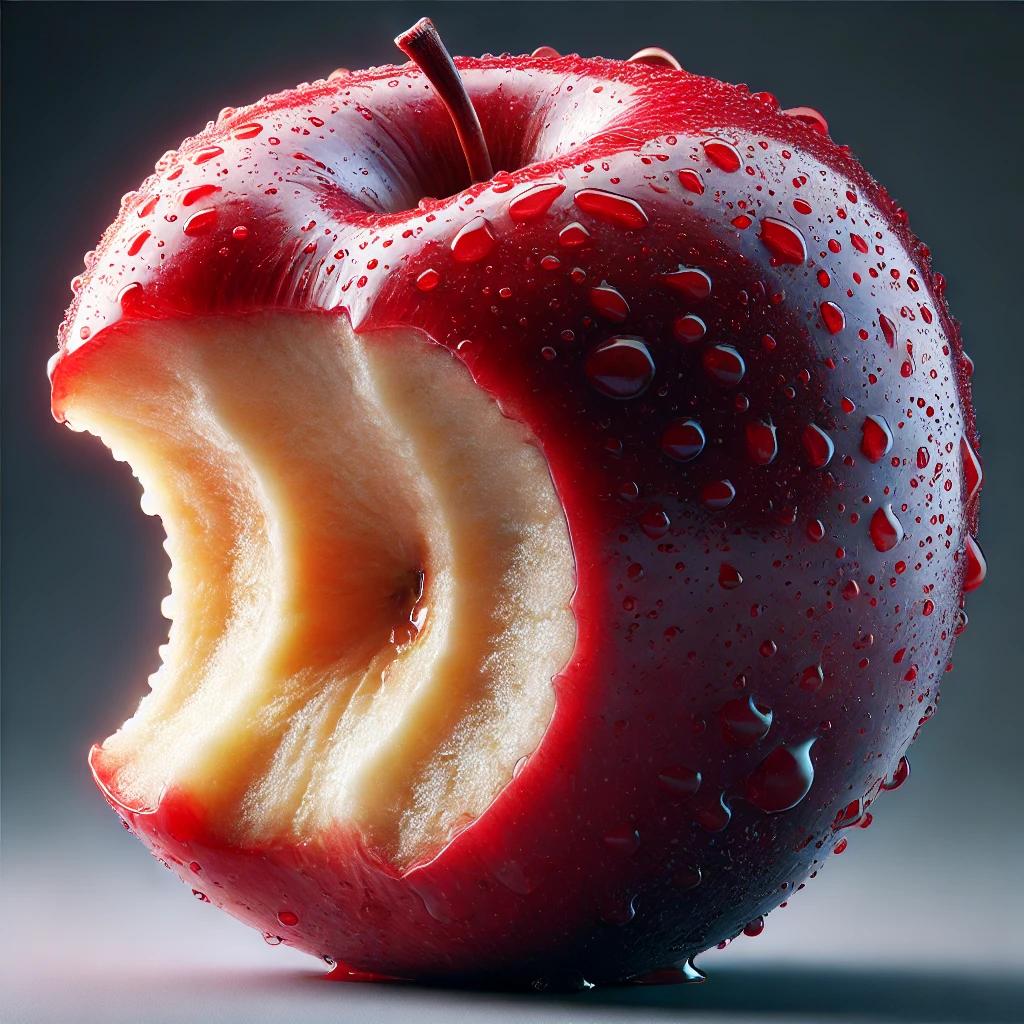
Etiqueta: orgánico